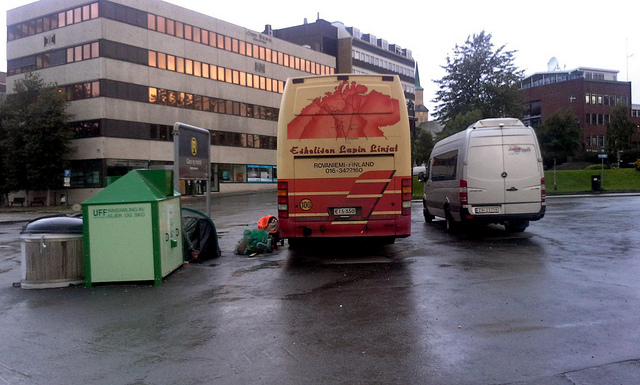
a public transit bus parked in a parking lot

A passenger bus that has parked in a lot.

An orange RV and white mini-bus is parked in an adjacent lot from a building.